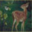
Label: deer